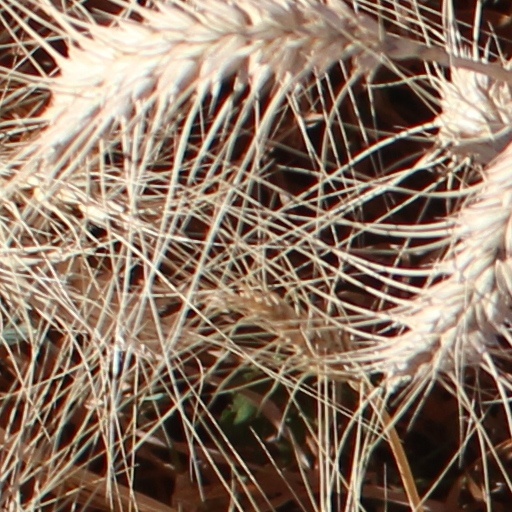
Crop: wheat